James Albert Bedbrook

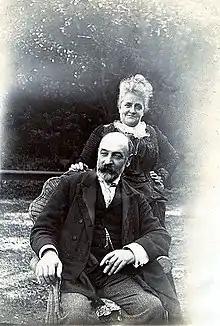
James and Matilda Bedbrook

Whilst serving in the Royal Navy, Bedbrook argued for better working conditions for his men, higher salaries and better social inclusion for the engineer ranks. His greatest role to posterity in regard to his career in the Royal Navy is his success in obtaining military rank (or titles) for engineers and technicians within the service as opposed to the civilian titles they previously held.